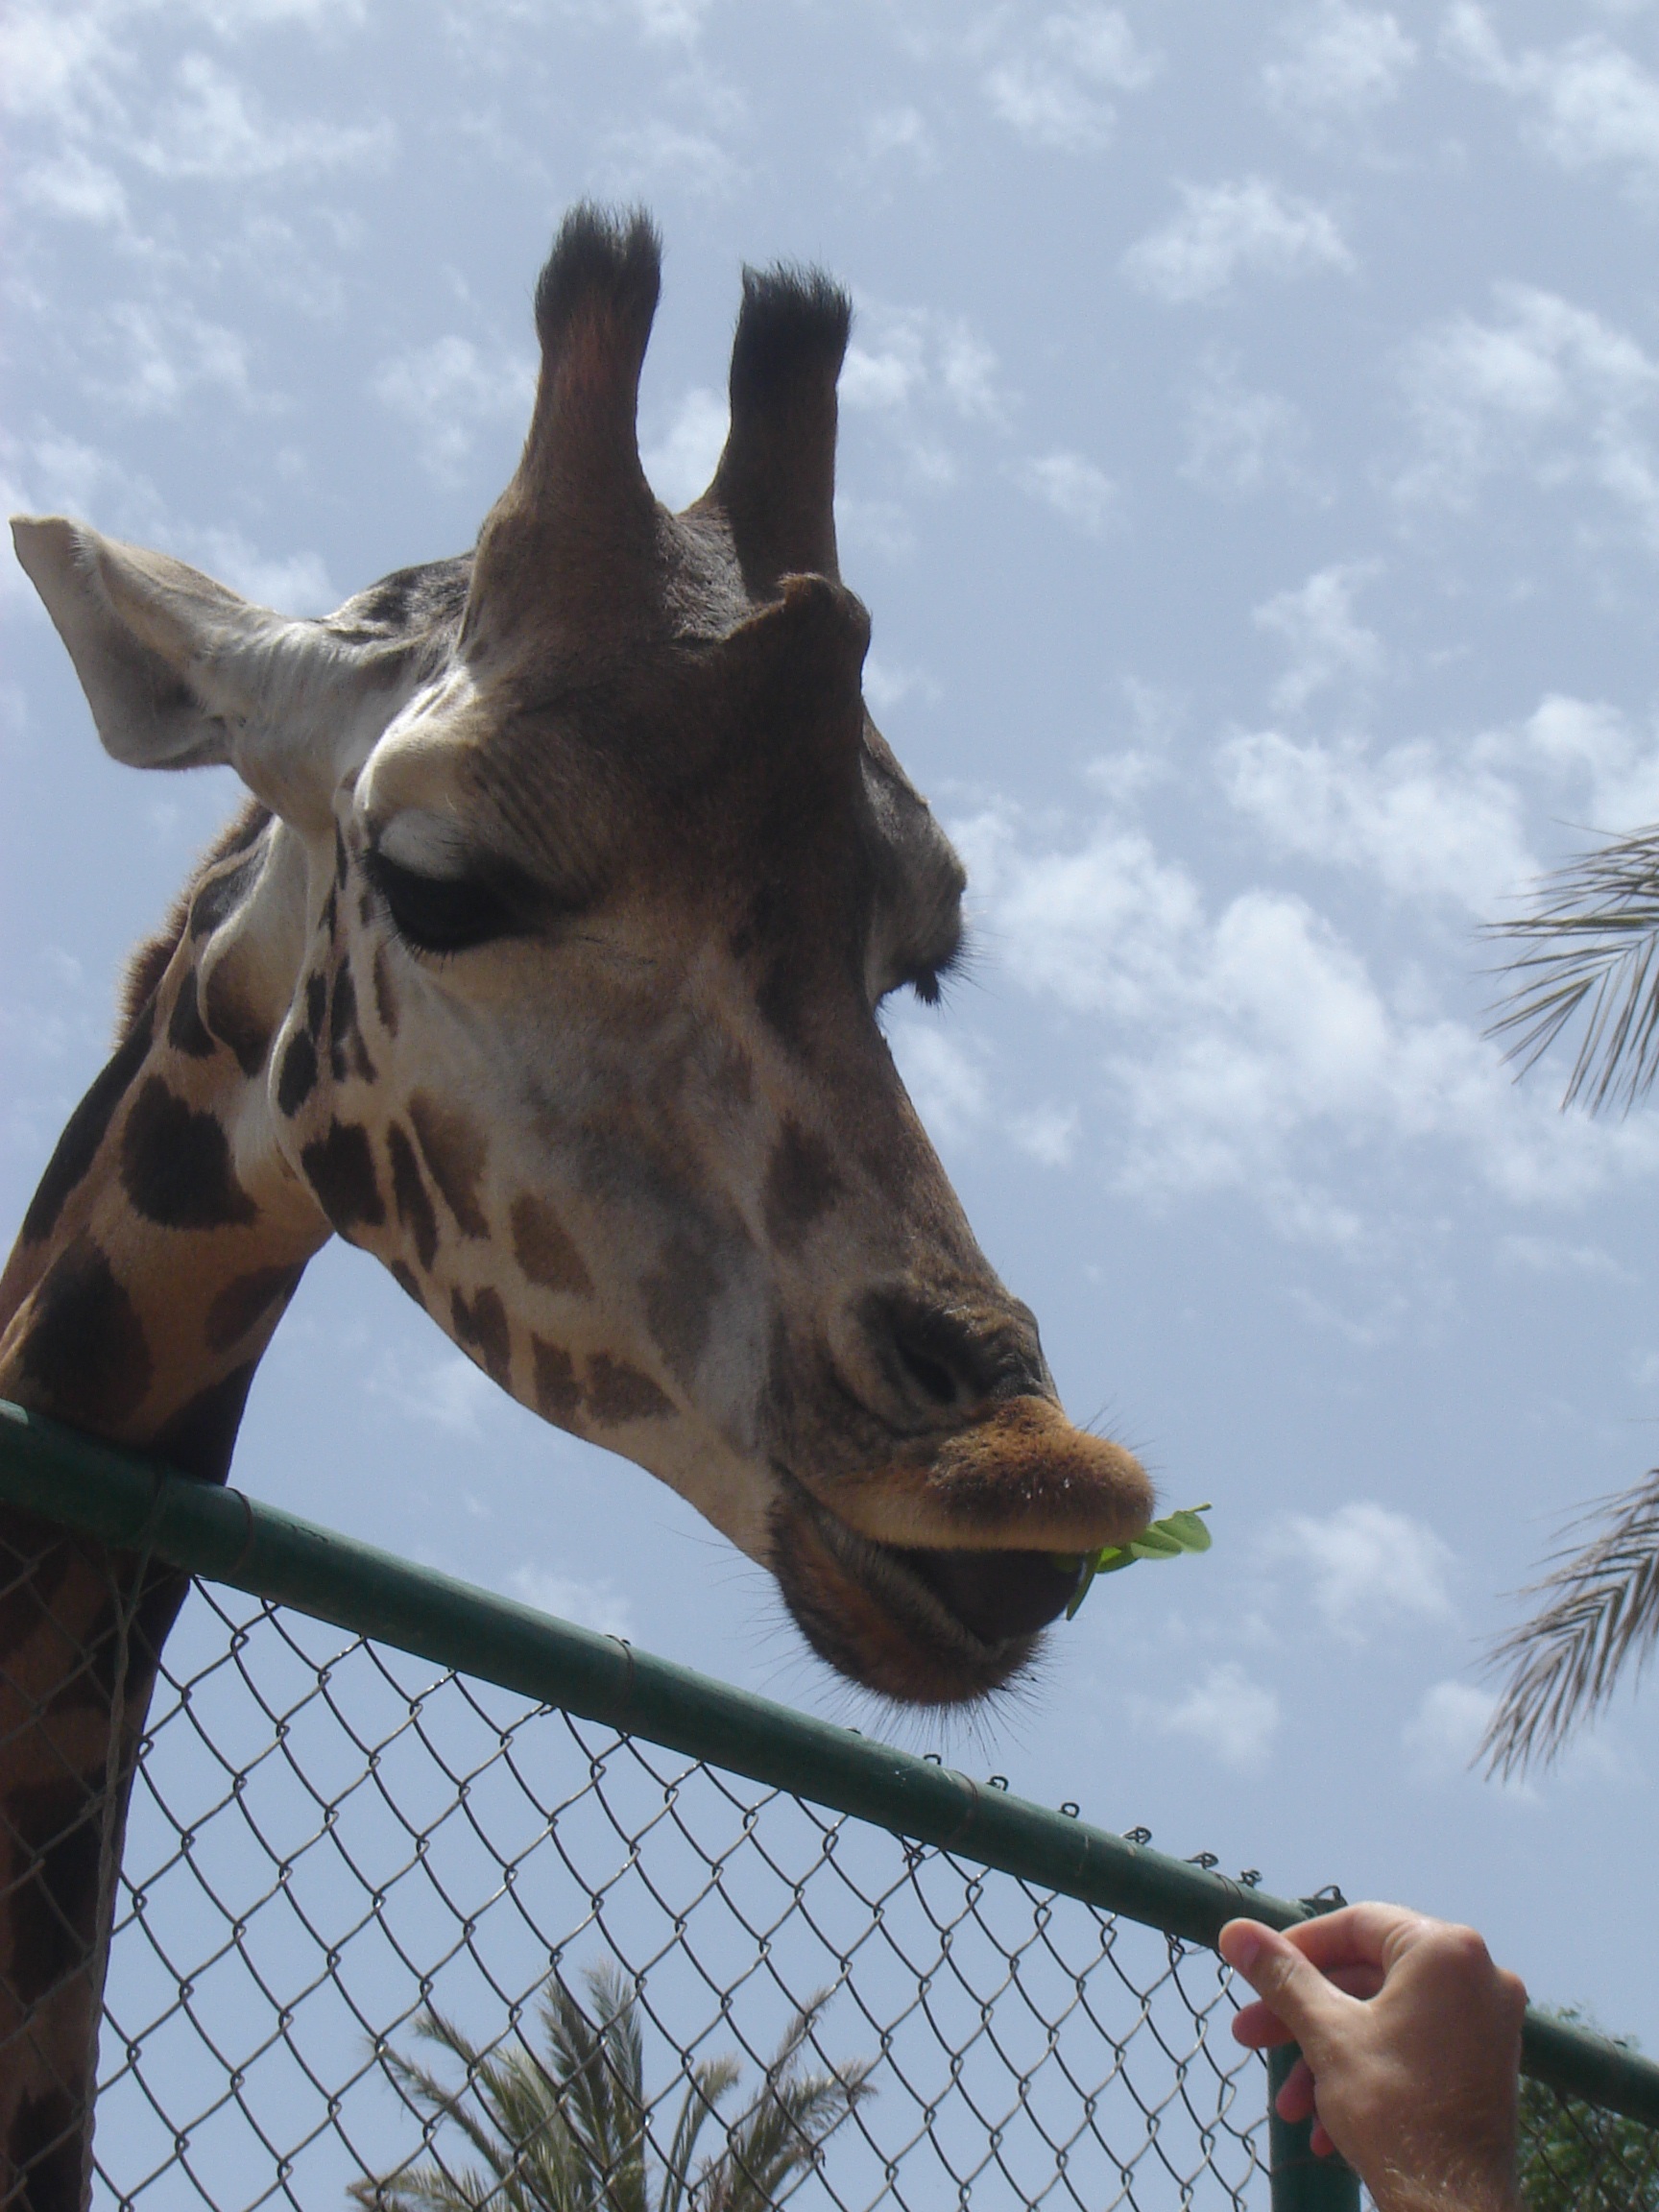
wildlife, zoo, mammal, fauna, giraffe, neck, animals, animal world, giraffidae